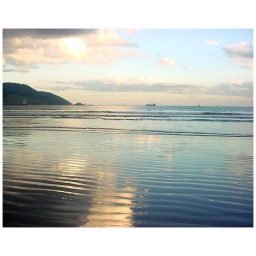
The colors in the sky come down to the wet sand at the beach in Santos, Brazil.